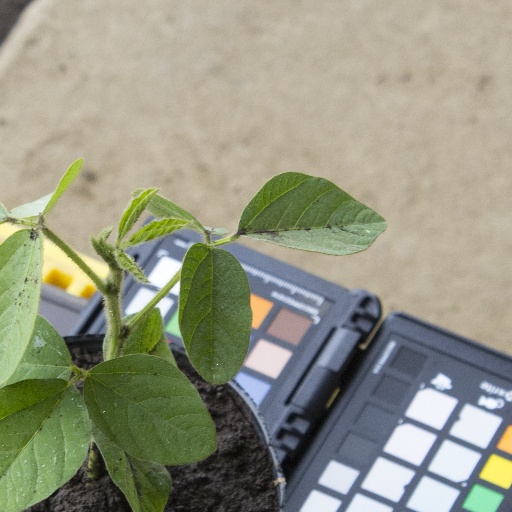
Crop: soybean